DH4 IRAN

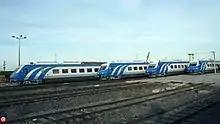
Siemens DMUs manufactured in Iran, 2007

The rail units (DMU) delivered by Siemens AG and employed by the operator RAJA consist of multiple-units being composed of three different car types (A-car, B-car, and C-car). These cars can be coupled up to a train set length of eight cars. The minimum configuration consists of three cars (A-car, C-car, B-car).